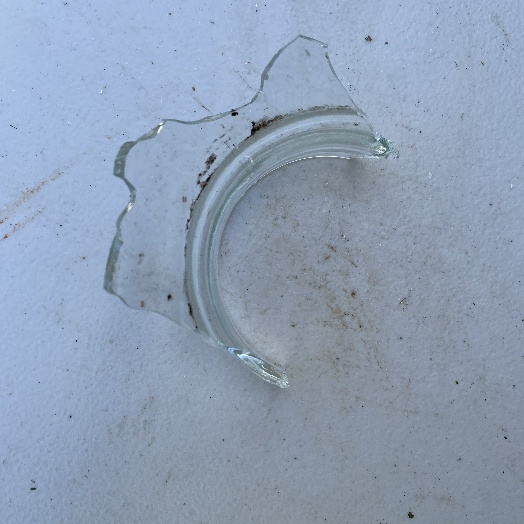
Label: Glass